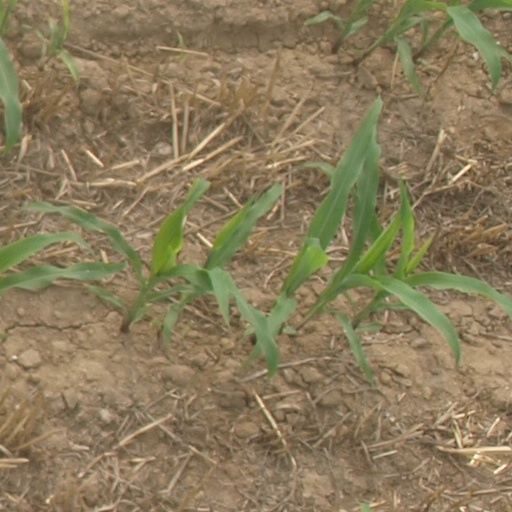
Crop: maize; corn